Danube Delta

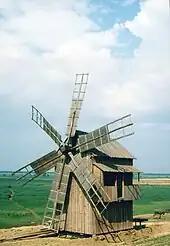
Danube Delta: old mill in Letea

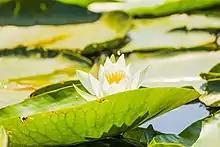
"Nymphaea alba" in the Danube Delta

The Danube Delta falls within the Pannonian steppe ecosystem of eastern Europe, with Mediterranean influences. As a young region in full process of consolidation, the Danube Delta represents a very favourable place for the development of highly diverse flora and fauna, unique in Europe, with numerous rare species. It hosts 23 natural ecosystems, but due to the extent of wetlands an aquatic environment is prevalent; a terrestrial environment is also present on the higher grounds of the continental levees, where xerophile ecosystems have developed. Between the aquatic and terrestrial environments is interposed a swampy, easily flooded strip of original flora and fauna, with means of adaptation to water or land, depending on the season or hydrological regime. At the contact between freshwater and sea water, some special physical, chemical and biological processes take place, which have led biologists to consider this area as a very different ecosystem called beforedelta. Musura Gulf, north of Sulina, and Saint George Gulf are considered the most representative of this type of ecosystem.